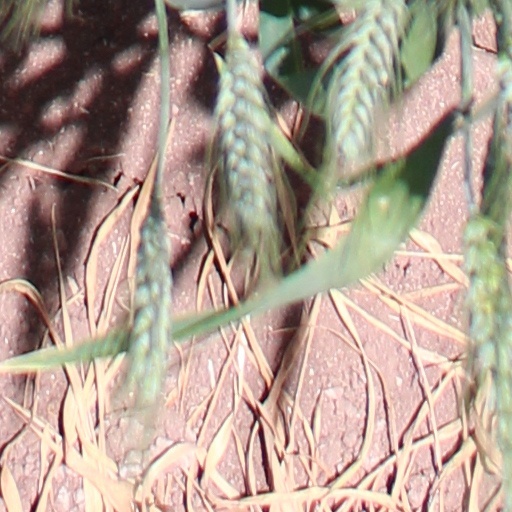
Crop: wheat